Line Horntveth

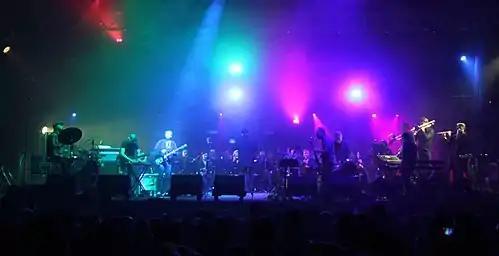
Jaga Jazzist at Tauron Nowa Muzyka 2014.

Horntveth got her Examen artium from the Tønsberg Gymnas in 1993. Her formal musical studies started at Toneheim Folkehøgskole and later she has attended studies at the University of Oslo.